Lewis Wardlaw Haskell

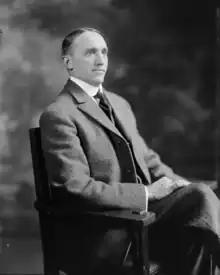
Lewis Wardlaw Haskell, American Diplomat

Lewis Wardlaw Haskell (December 2, 1868 – April 29, 1938) was an American diplomat, politician, and professor.